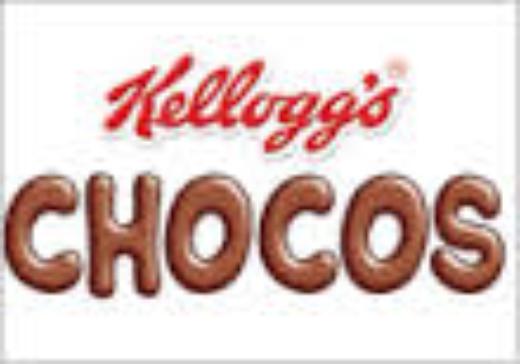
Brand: Chocos
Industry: Food